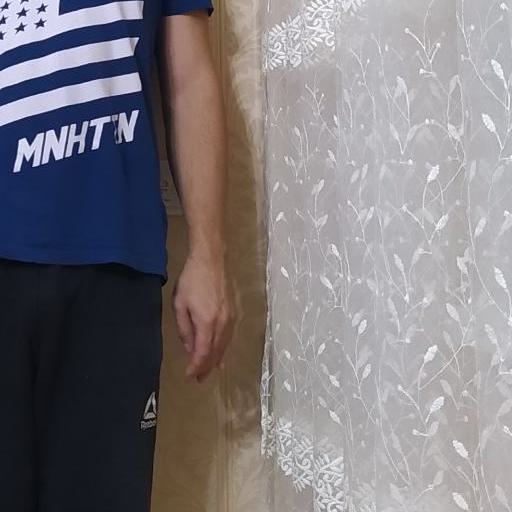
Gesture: no_gesture